Mazinkaizer SKL

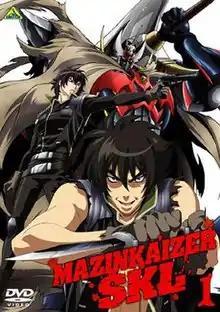
DVD cover of the first volume of "Mazinkaizer SKL"

is a Japanese OVA sequel to Go Nagai's "Mazinkaiser", which was in itself a spinoff of "Mazinger Z". The first episode of the OVA was first screened on , and was released on . It also has a novel adaptation serialized in ASCII Media Works' "Dengeki Hobby Magazine" and a manga adaptation published in the mobile phone magazine "Shu 2 Comic Gekkin". Like "", characters and references to other works of Go Nagai appear in this series.